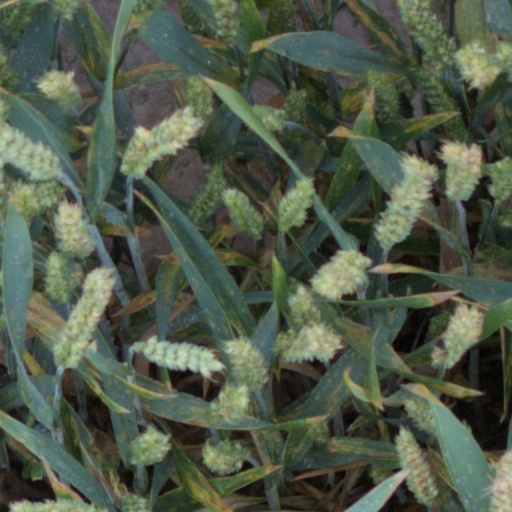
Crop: wheat